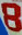
Number: 8